Trimeresurus sumatranus

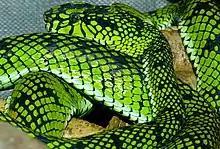
Sumatran pit viper ("Trimeresurus sumatranus") Courtesy Thai National Parks Photograph by Bernard Dupont

"Trimeresurus sumatranus" is a large heavy-bodied pitviper, with a prehensile tail. Adults may attain SVL (snout–vent length), with fangs over long.